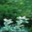
Label: willow_tree